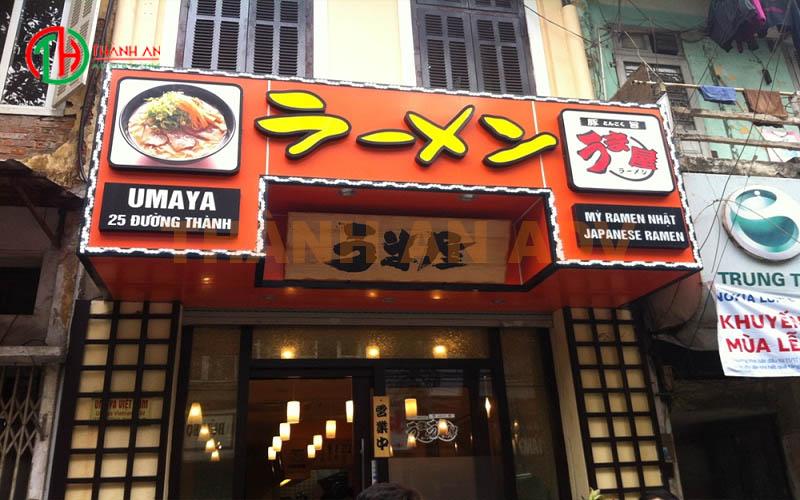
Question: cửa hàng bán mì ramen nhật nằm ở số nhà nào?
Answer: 25